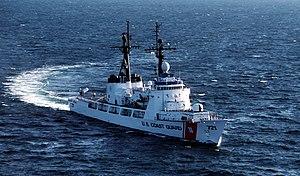
La classe Hamilton était la plus grande classe de navires de l'United States Coast Guard jusqu'à ce qu'elle soit remplacée par les navires de la classe Legend, à part les brise-glace de la Polar-class icebreaker. Le symbole du système de désignation des bâtiments de l'US Navy est le préfixe WHEC. Les navires de classe Hamilton sont aussi nommés Secretary class d'après leur navire de tête Hamilton car la plupart des navires de la classe ont été désignés avec les noms d'anciens Secrétaires du Trésor des États-Unis